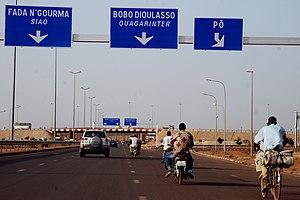
Circulation dans une rue de Ouagadougou au Burkina Faso. This is an image with the theme ""Africa on the Move or Transport"" from: Burkina Faso"
Pô est une commune, chef-lieu du département de Pô et de la province du Nahouri dans la région Centre-Sud au Burkina Faso, près de la frontière avec le Ghana. C'est le pays des Kasséna, une population proche des Gourounsi. Lors du recensement général de la population et de l'habitation de 2006, la commune comptait 51 552 habitants.